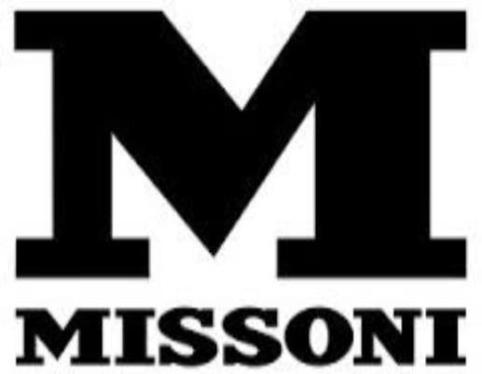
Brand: missoni
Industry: Clothes